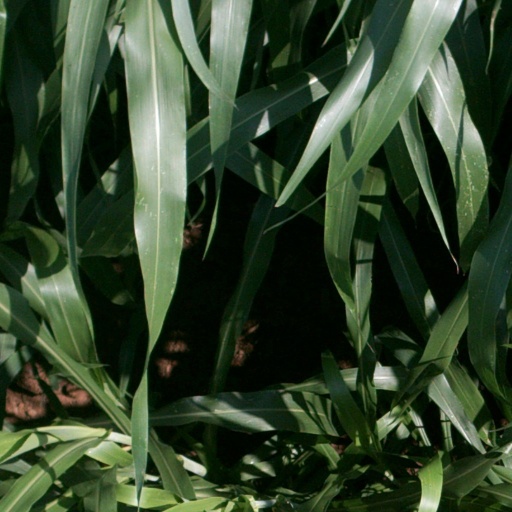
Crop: sorghum